504th Infantry Regiment (United States)

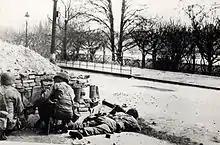
The 504th Parachute Infantry Regiment were some of the first Allied troops to land in the Netherlands as part of Operation Market Garden, the largest airborne operation in history.

The near-continuous fighting in Italy had cost the 504th dearly; just over 1,100 casualties were sustained. Just under 600 of these, or 25 percent, were suffered during the fighting at Anzio alone and two of three battalion commanders had become casualties.